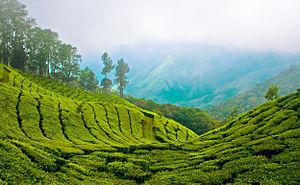
Mūnnār est une station d'altitude du sud-ouest du Kerala, située à environ 1600 m d'altitude sur la chaîne des Ghats occidentaux. Le nom Munnar voudrait dire "trois rivières", la ville étant située au confluent du Madupetti, du Nallathanni et du Periavaru.